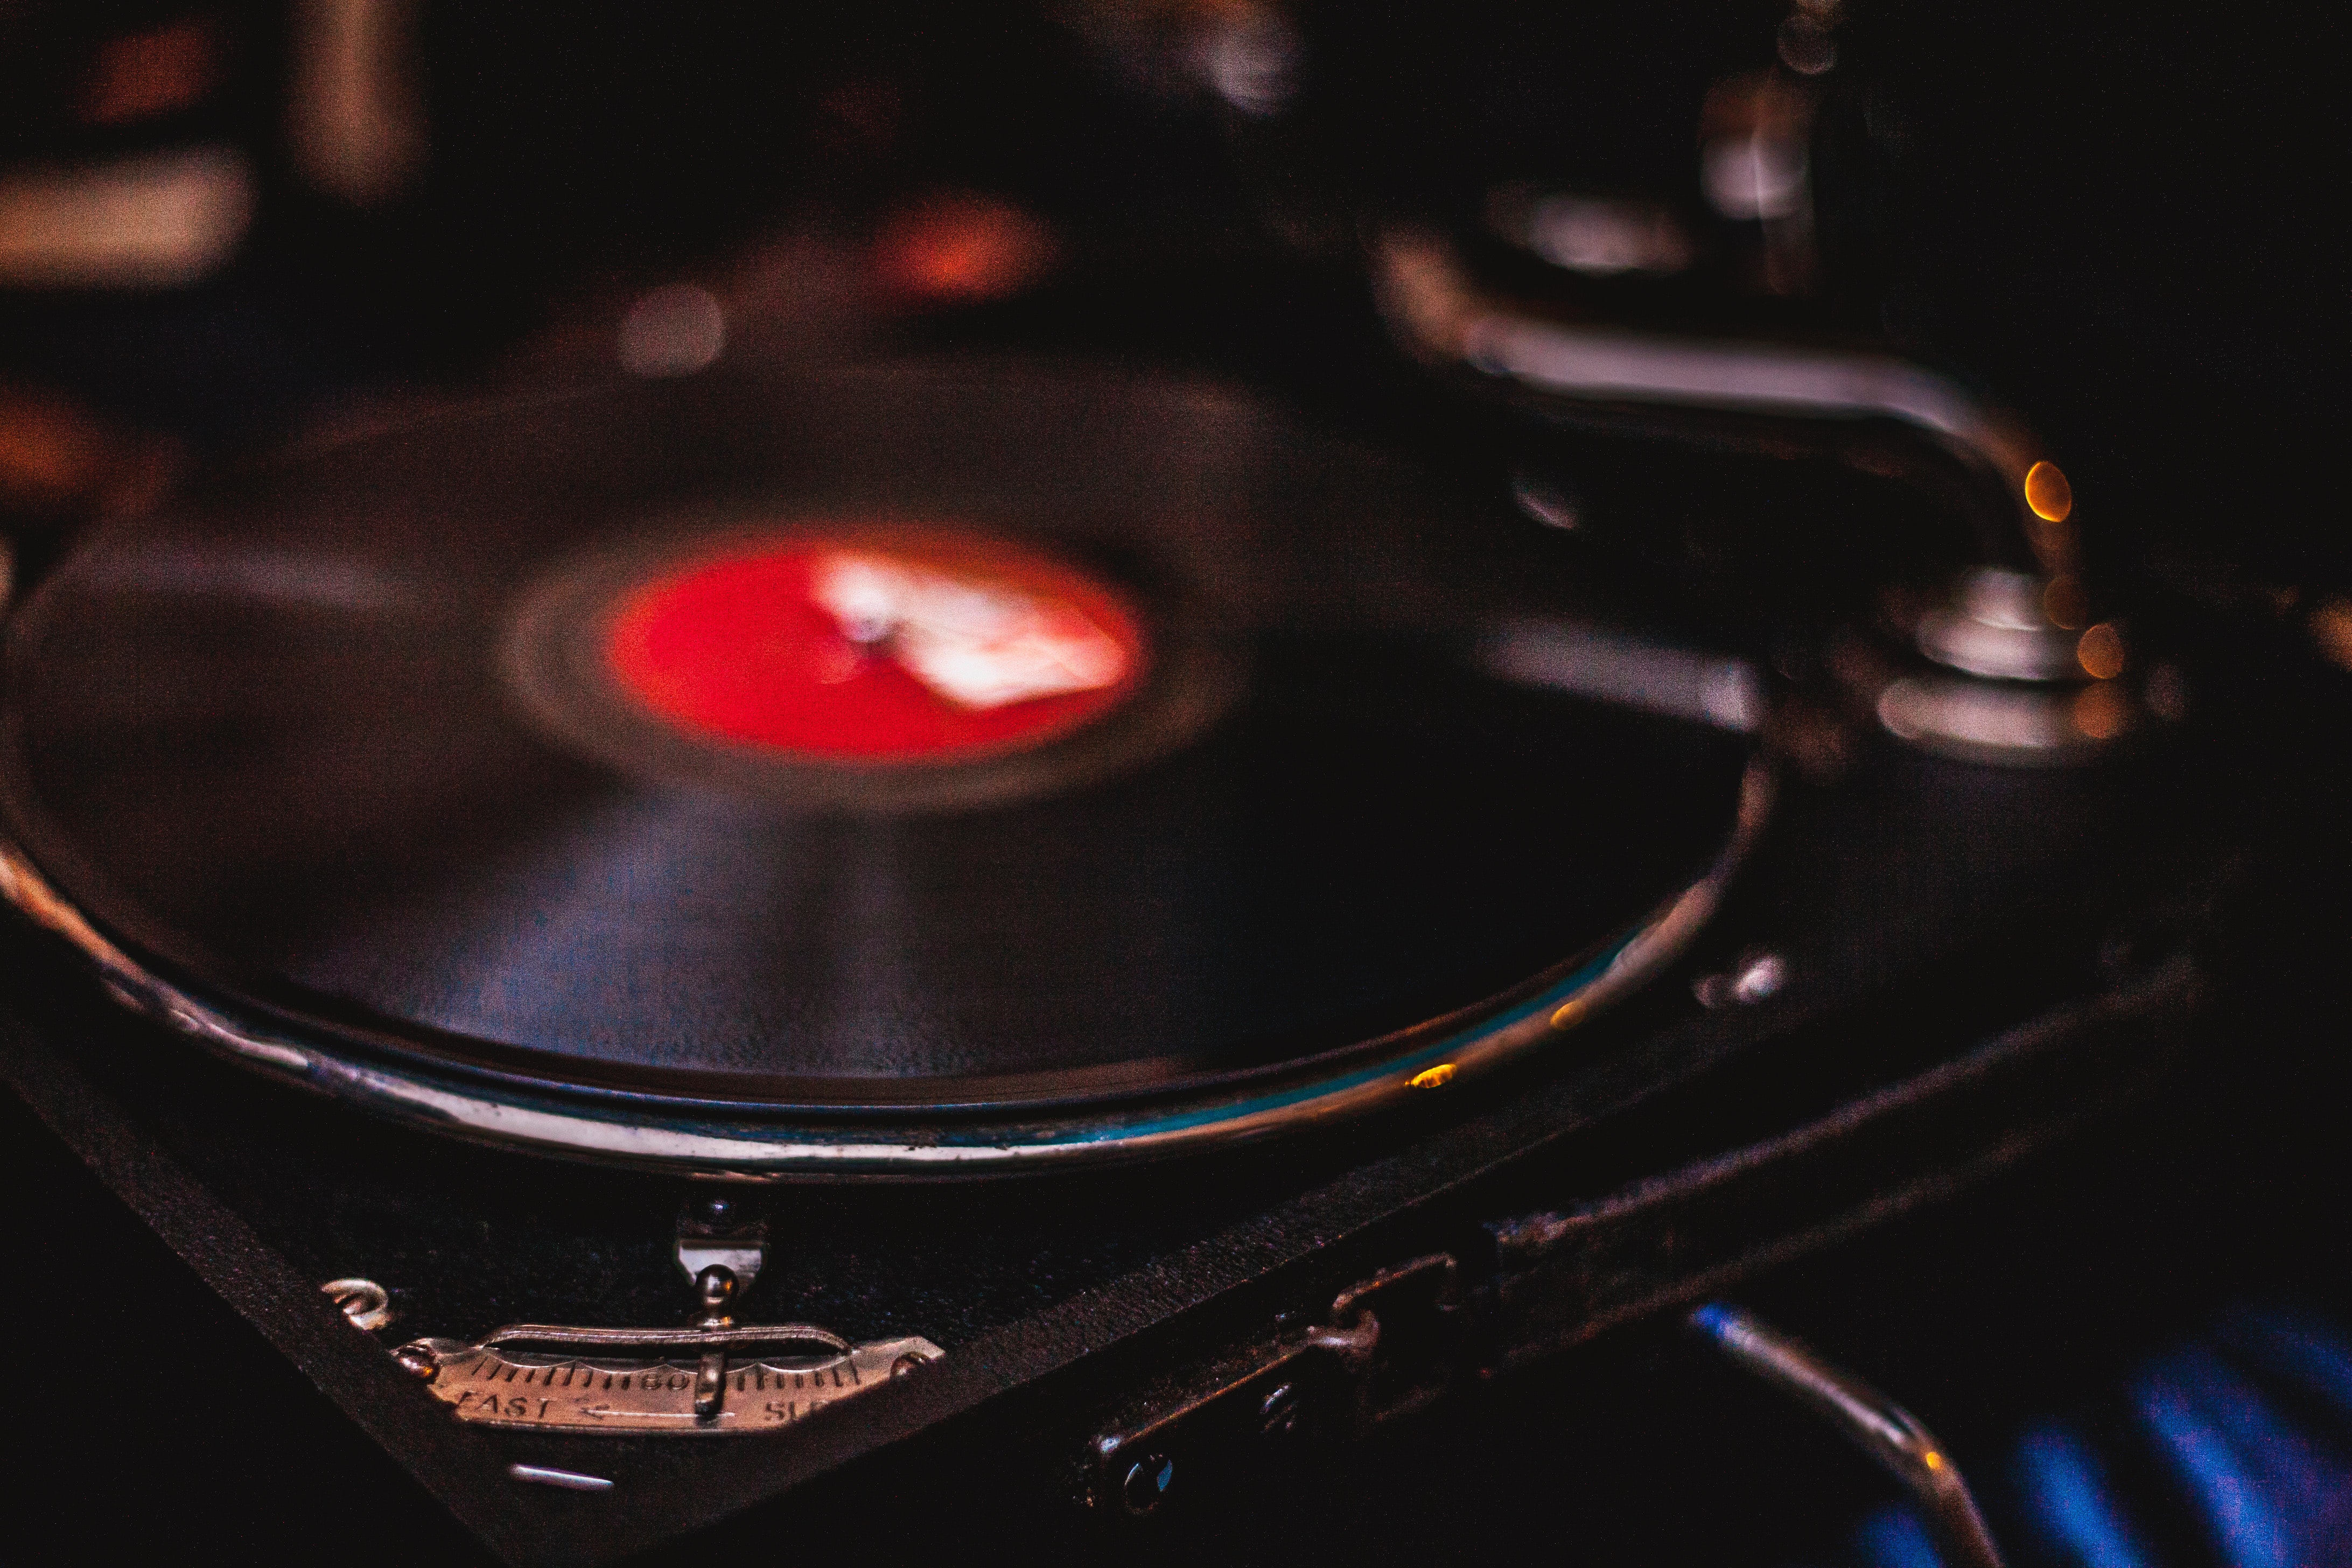
electronics, record player, disc jockey, gramophone record, cdj, technology, darkness